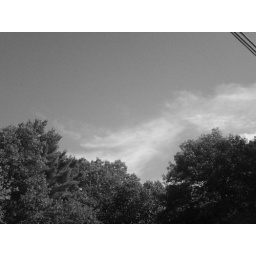
i took this picture in black and white outside my house, and it looks like a storm is coming